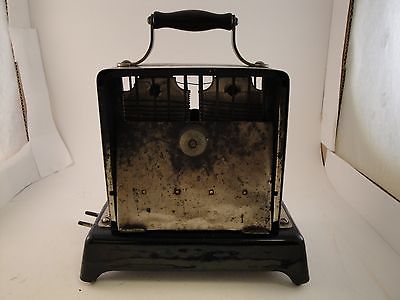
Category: toaster